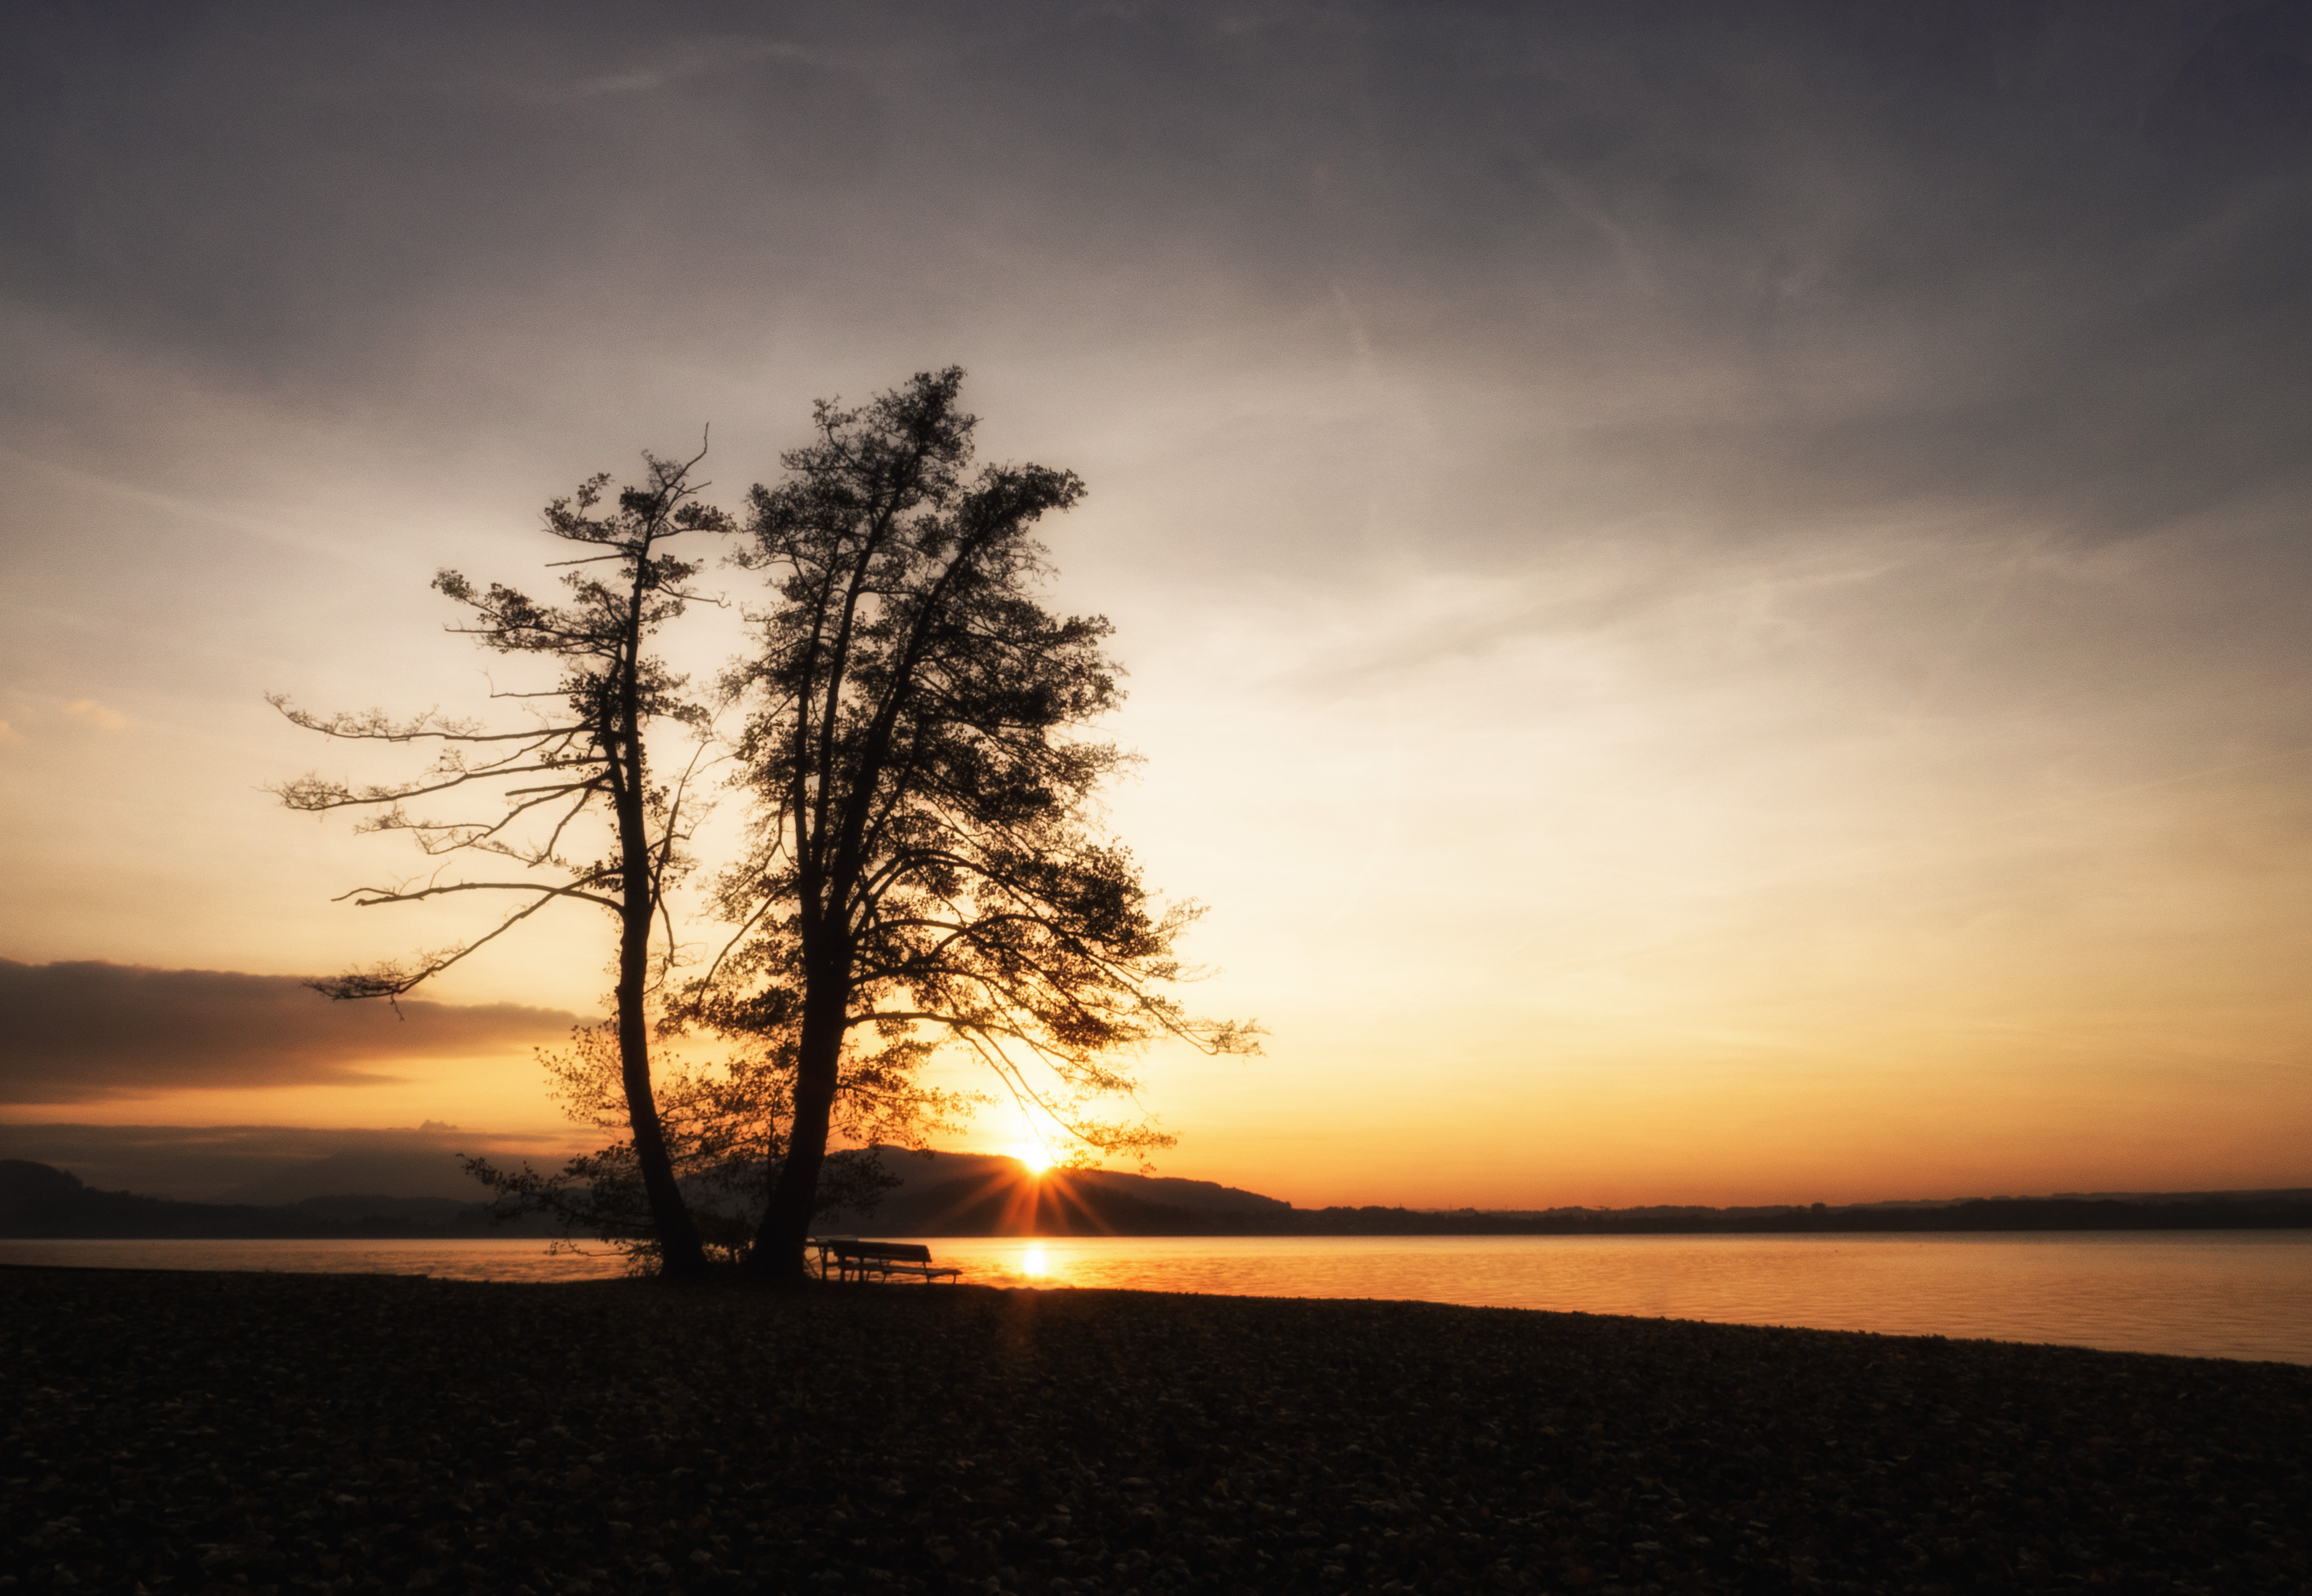
beach, landscape, sea, tree, horizon, cloud, sun, sunrise, sunset, sunlight, morning, lake, dawn, dusk, evening, color, olympus, switzerland, zugersee, afterglow, atmospheric phenomenon